514th Fighter-Interceptor Squadron

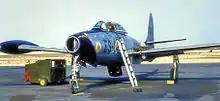
514th Fighter-Bomber Squadron F-84G Thunderjet

The squadron returned to its Fighter-Bomber designation and was activated in July 1952 at RAF Manston, England, where it replaced the 167th Fighter-Bomber Squadron, a West Virginia Air National Guard unit that had been mobilized for the Korean War. The 514th assumed the mission, personnel and Republic F-84 Thunderjets of the 167th, which was returned to state control. In late 1953, the squadron converted to North American F-86D Sabres. In 1954, the squadron was designated the 514th Fighter-Interceptor Squadron.